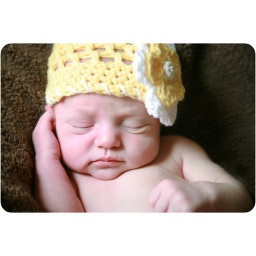
Pale yellow with white trim, topped off with a huge double layered flower. Hand crocheted in 100% cotton.